Jay Gordon (blues musician)

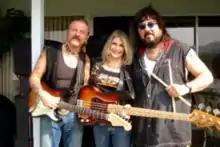
From Left to Right: Jay Gordon, Sharon Butcher, and Abe Perez (former drummer of Yankee Rose) during the recording of "White Rabbit" at West Beach Studios. Photo courtesy of Michalis Limnios, Blues. Gr 2010

*For non-Billboard charting acts, such as Jay Gordon, the Amazon sales rank may indicate relative online popularity and is subject to change at any time.